Japanese aircraft carrier Zuikaku

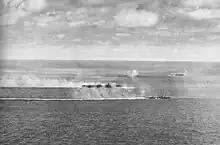
"Zuikaku" and destroyer underway during U.S. carrier plane attacks. The carrier is in the background.

Damage control efforts quickly persisted on "Lexington", putting out the fires from "Shōkaku"s bomb hits. However, gas fumes from "Zuikaku"s torpedo hits leaked throughout the ship. When the fumes reached electric motors, a chain reaction of explosion after explosion riddled "Lexington" with fatal damage. "Lexington" began to sink, as her crew was evacuated. To make sure she hit the ocean floor and wasn't captured by Japanese forces, "Lexington" was scuttled by escorting destroyers.